Red-black triplefin

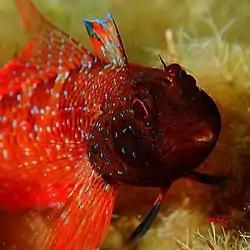
"Tripterygion tripteronotus", Ikaria, Greece

The red-black triplefin (Tripterygion tripteronotum) is a species of fish in the family Tripterygiidae, the threefin blennies. It is widespread in the Mediterranean Sea and the Black Sea. In the Black Sea it occurs off the coasts of the Crimea and Ukraine.